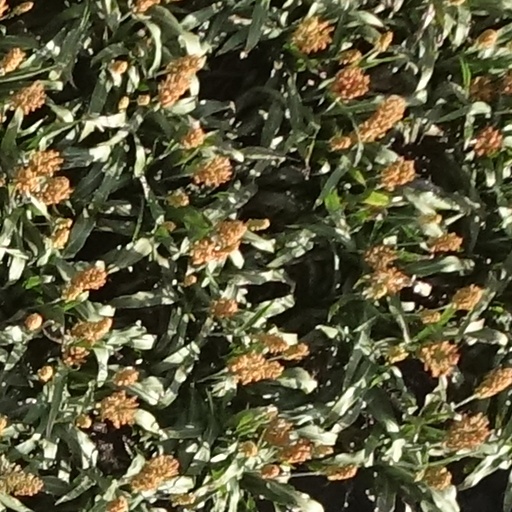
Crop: sorghum